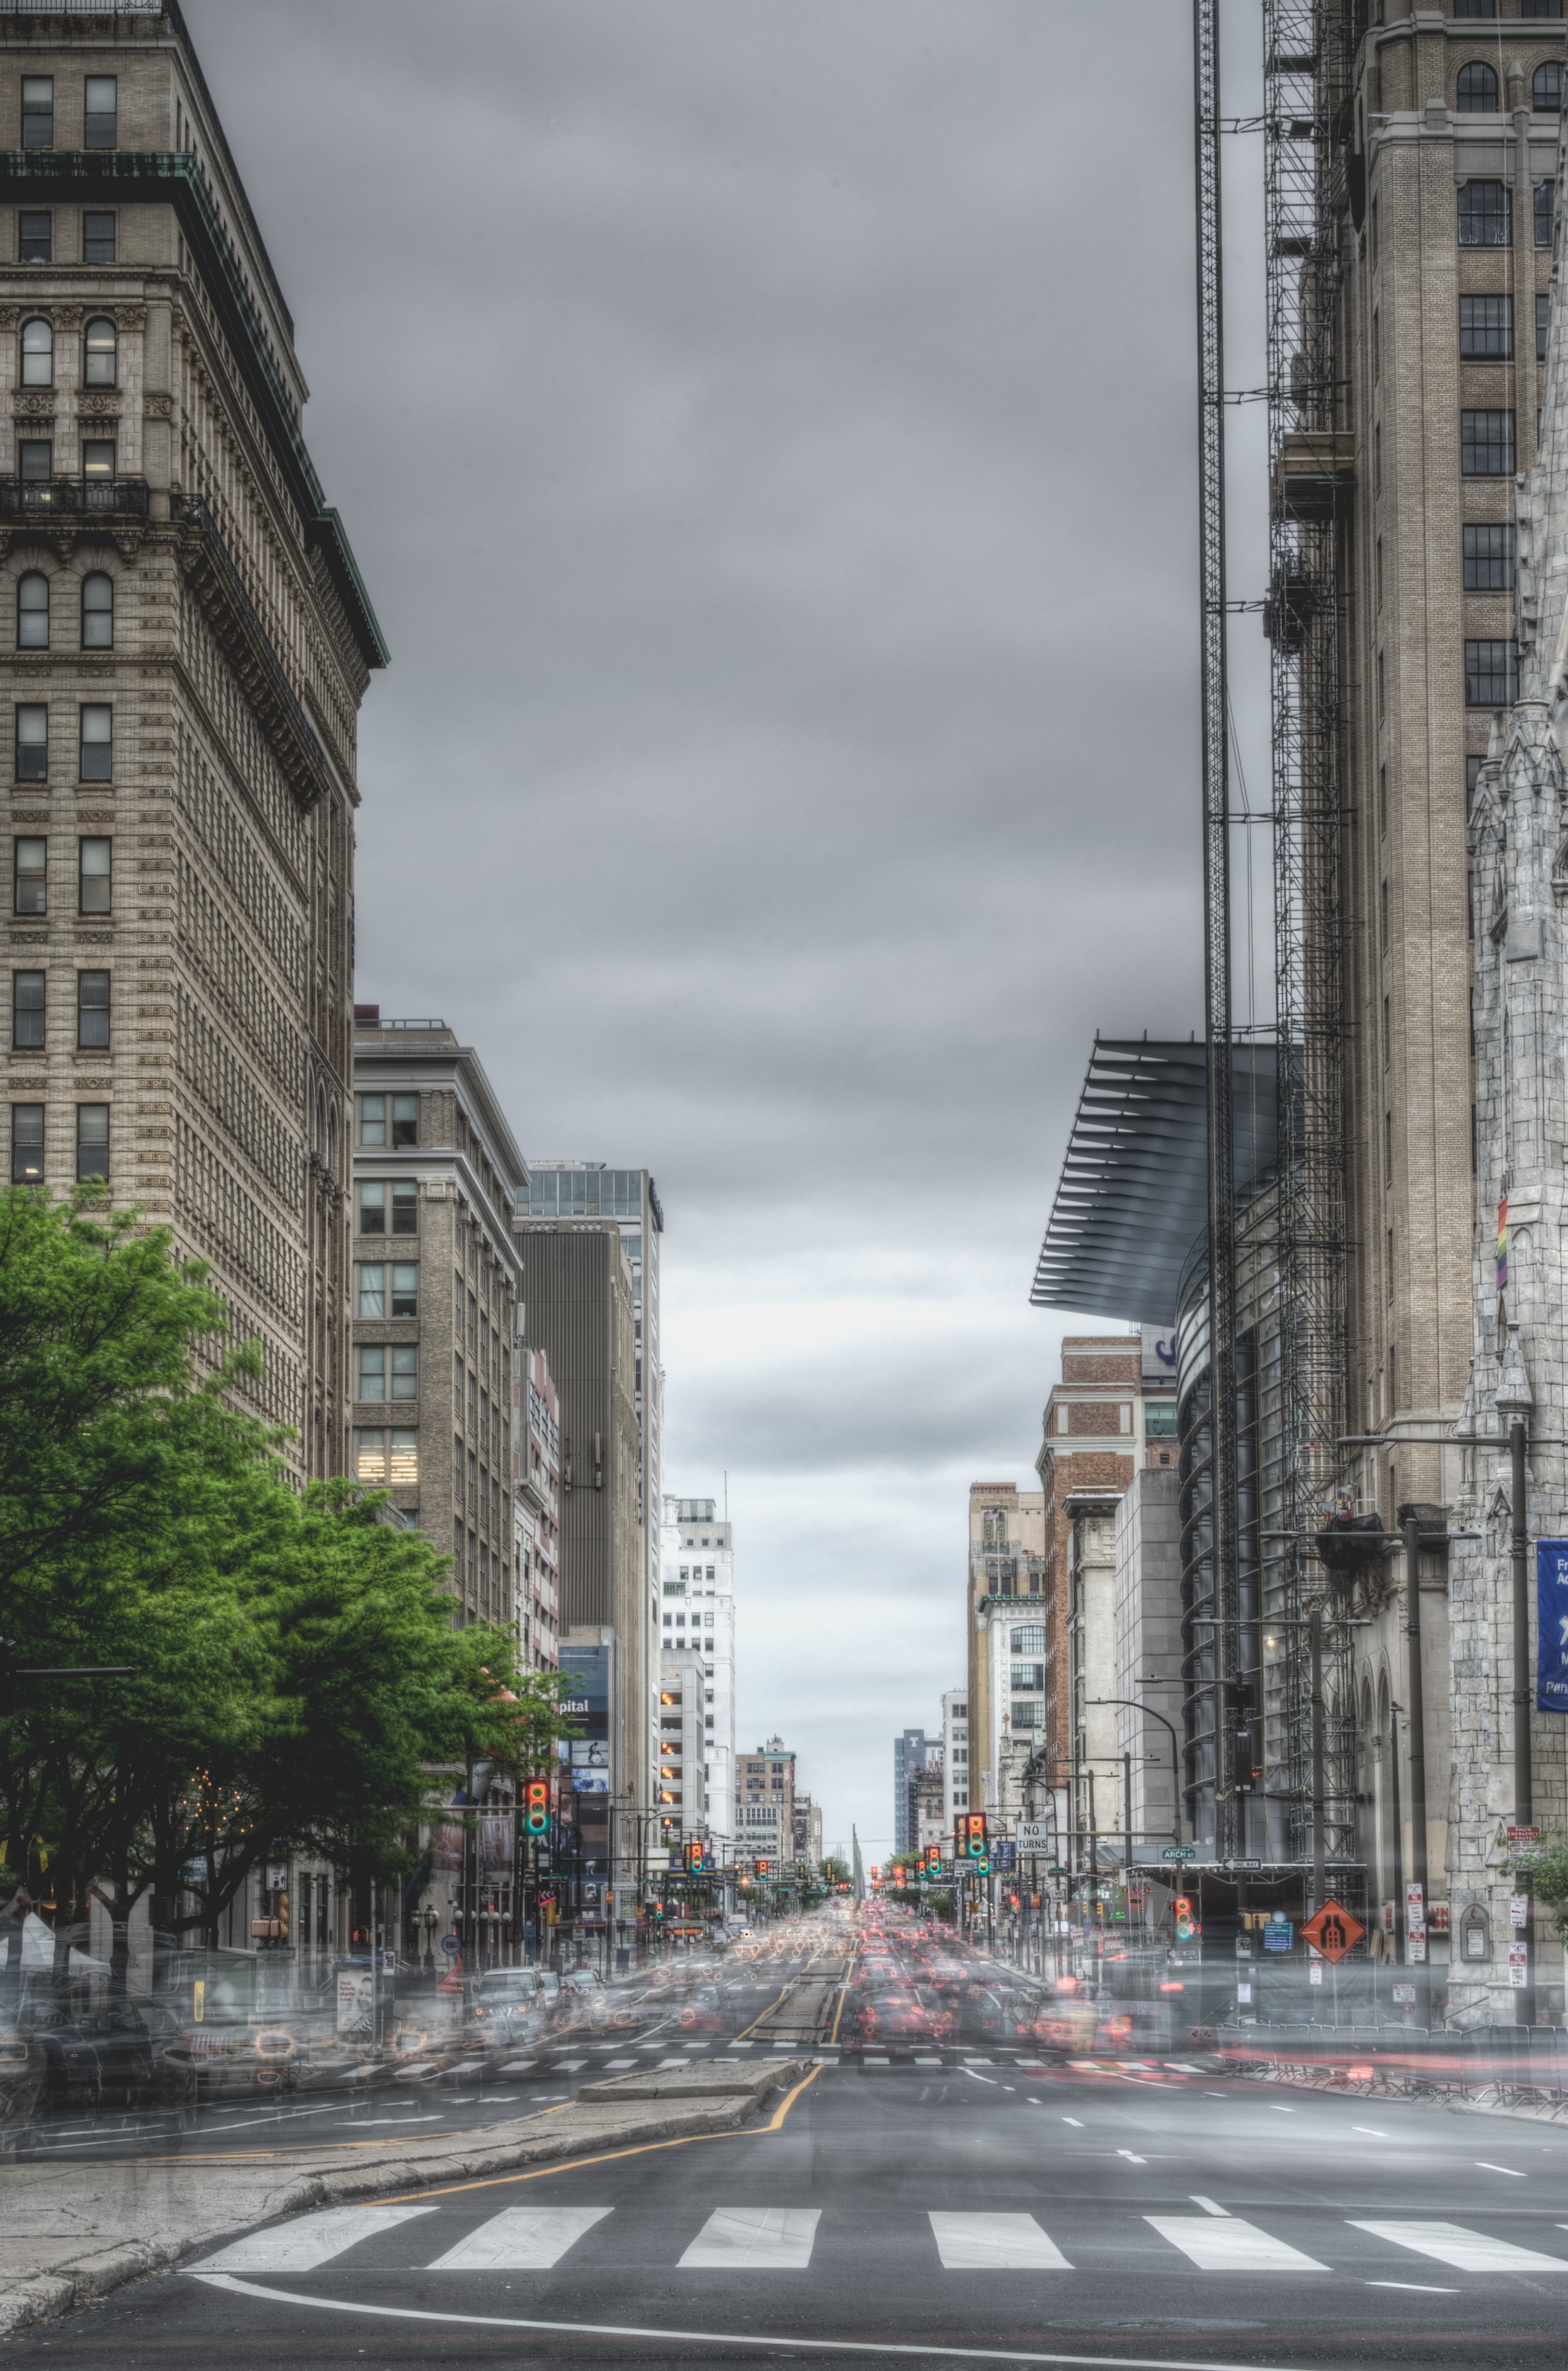
pedestrian, architecture, sky, road, skyline, traffic, street, cloudy, building, city, skyscraper, urban, cityscape, downtown, tower, landmark, business, lane, modern, tower block, outdoors, infrastructure, metropolis, neighbourhood, urban area, residential area, human settlement, metropolitan area